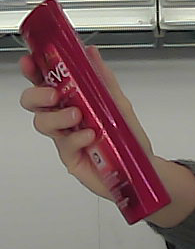
Product: loreal_shampoo